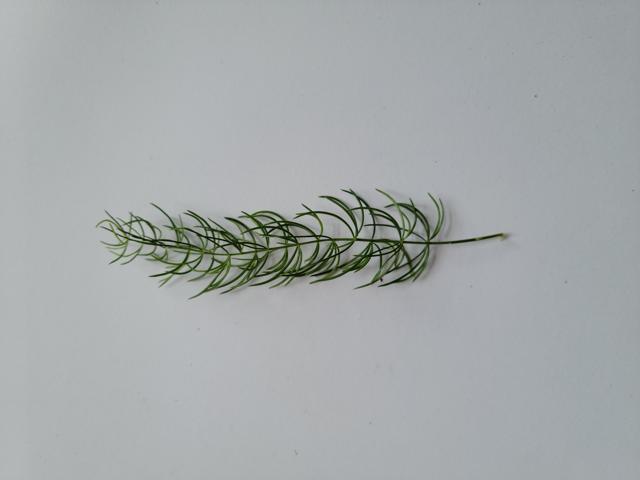
Plant: shotomuli